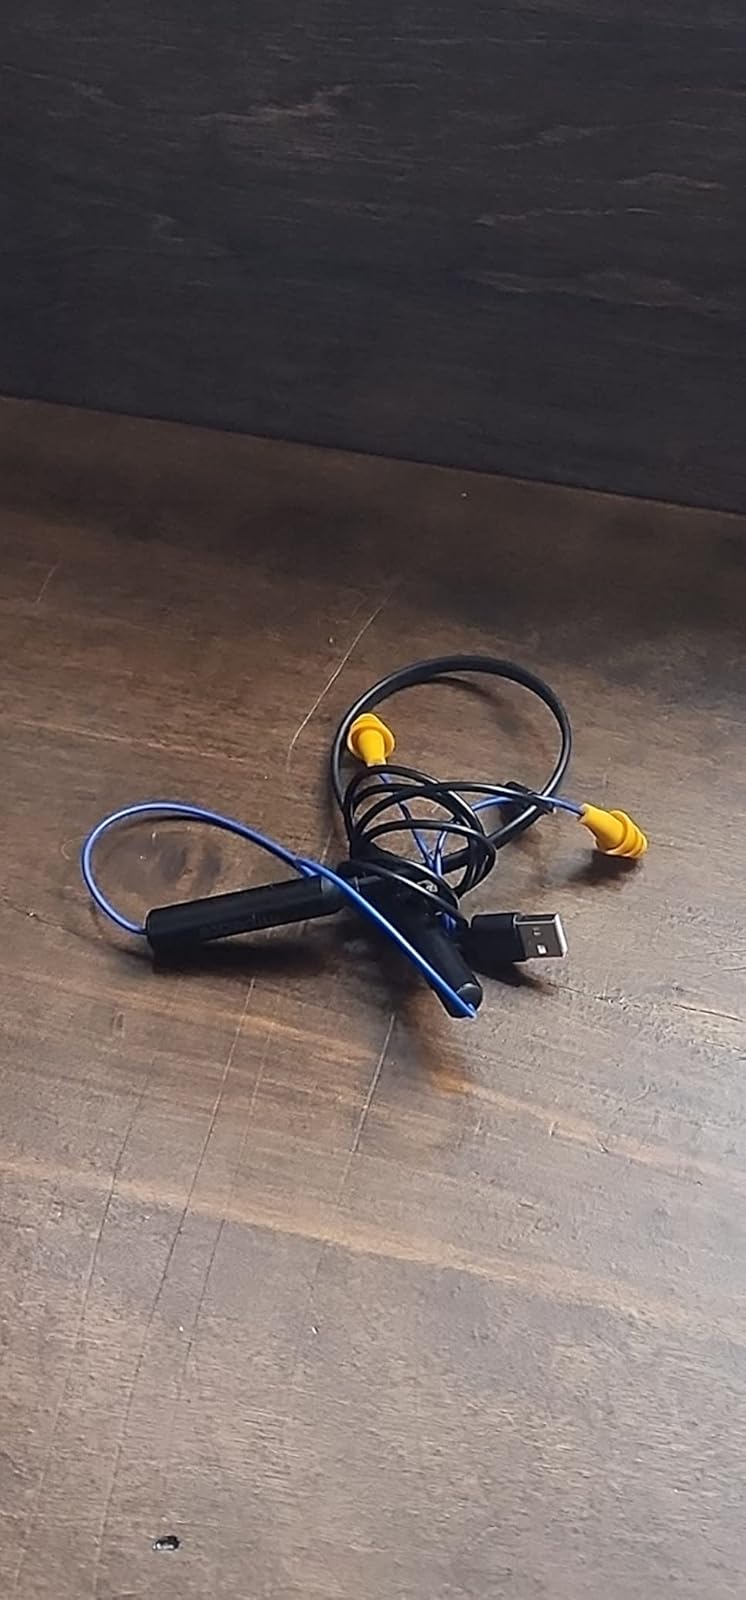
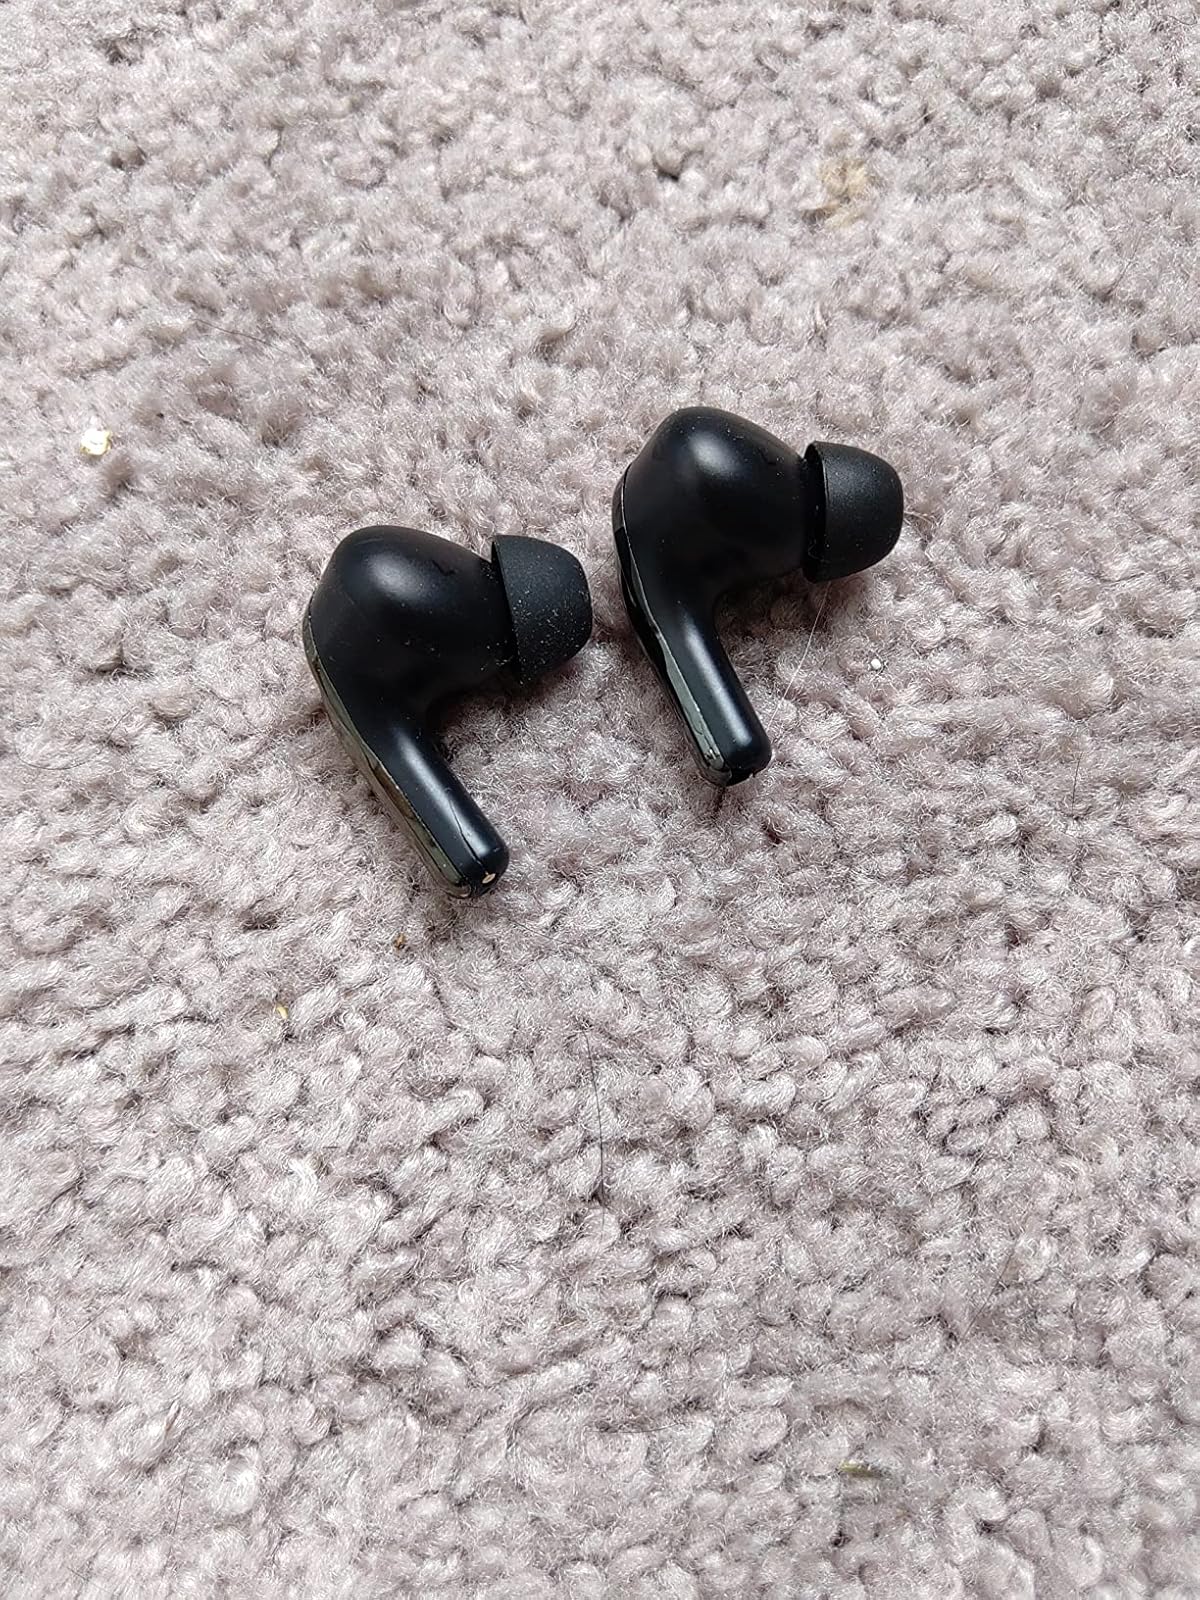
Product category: earbuds
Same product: no